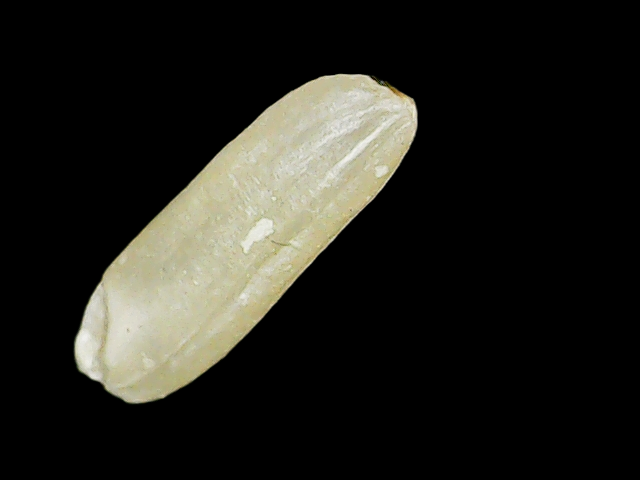
Rice variety: Binadhan16